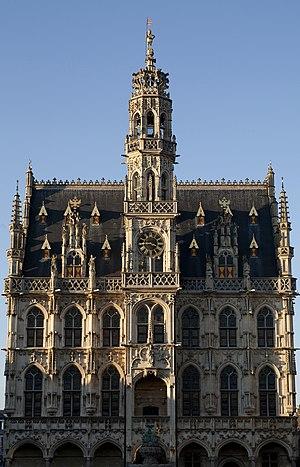
Hôtel de ville d'Audenarde, Belgique